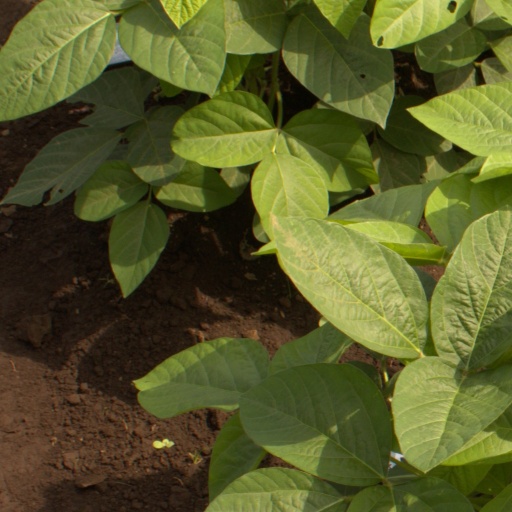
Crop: soybean